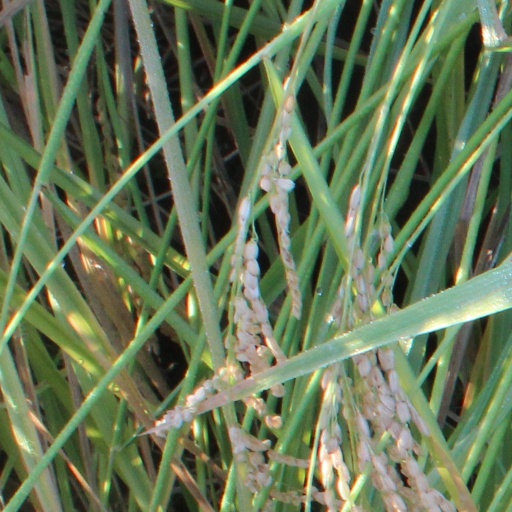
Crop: rice